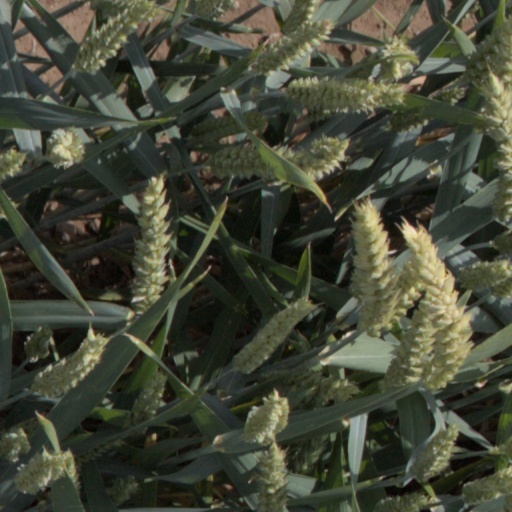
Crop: wheat